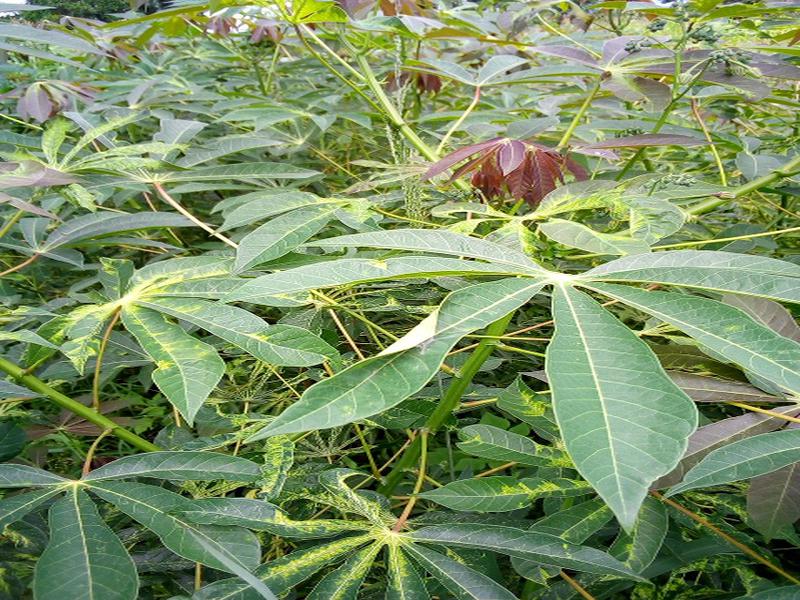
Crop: cassava
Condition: healthy